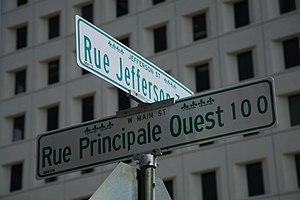
Plaques bilingues des noms des rues de Lafayette dans la région de l'Acadiane en Louisiane.
La signalisation bilingue consiste en la représentation sur un même panneau de signalisation d'inscriptions en deux langues ou plus. Son utilisation est réglementairement réservée à des situations locales où est en vigueur le bilinguisme administratif ou bien où il existe un important trafic touristique ou commercial ; on en trouve parfois aussi dans les quartiers où la proportion d'immigrés originaires d'une même zone linguistique est élevée. Dans un sens plus extensif, elle inclut, dans les régions où coexistent des langues transcrites en alphabets non latins, la translittération des toponymes et l'éventuelle traduction des textes complémentaires. La tendance générale est plutôt de remplacer les informations qui devraient être fournies en plusieurs langues par des symboles et des pictogrammes standardisés au niveau international et représentatifs du contenu de l'information. L'emploi de la signalisation bilingue est sans doute le principal instrument symbolique de perception et d'institutionnalisation de la réalité bilingue d'un territoire.
Lafayette est une ville située dans l'État américain de la Louisiane, dans la paroisse de Lafayette.
La langue française est une langue minoritaire aux États-Unis. Les Américains francophones vivent surtout en Louisiane méridionale et dans le nord de la Nouvelle-Angleterre, à la frontière avec les provinces canadiennes du Nouveau-Brunswick et du Québec, et notamment dans l'extrême nord de l'État du Maine.
Le Conseil pour le développement du français en Louisiane ou CODOFIL est une agence de l'État de la Louisiane pour la promotion de l'usage du français au sein de la population louisianaise. Le conseil a son siège à Lafayette.
La Louisiane est un État du Sud des États-Unis, entouré à l'ouest par le Texas, au nord par l'Arkansas, à l'est par le Mississippi et au sud par le golfe du Mexique. C'est le 31ᵉ État américain par sa superficie et le 25ᵉ par sa population. Sa capitale est Baton Rouge et sa plus grande ville est La Nouvelle-Orléans.